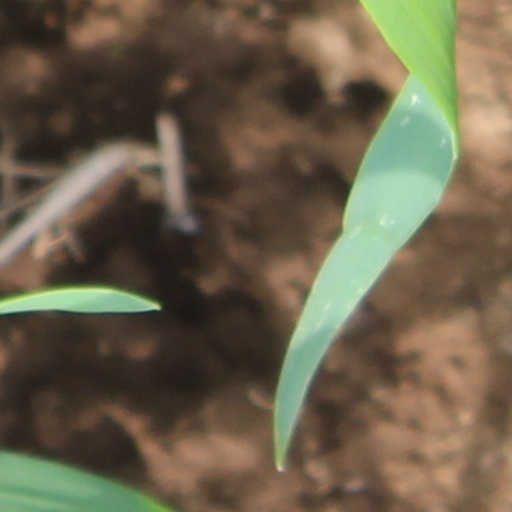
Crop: wheat